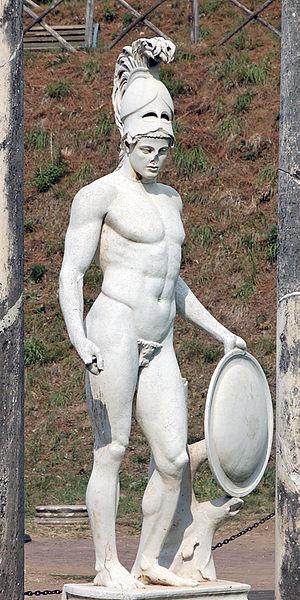
Jeune guerrier casqué, traditionnellement identifié comme Arès. Copie romaine d'un original grec
Arès est le dieu de la Guerre offensive et de la Destruction dans la mythologie grecque. Fils de Zeus et de Héra, il est assimilé à Mars chez les Romains.